Siege of Homs

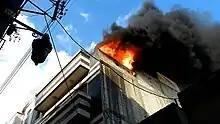
A burning house in Homs after Syrian Army bombardment.

On 22 February 2012, American journalist Marie Colvin and French photographer Rémi Ochlik were killed when a rocket hit their safe house. Another photographer, Paul Conroy, and French journalist Edith Bouvier of "Le Figaro" were also injured during the attack. The day before her death, Colvin had spoken to CNN and others of the "absolutely sickening" indiscriminate attacks on civilians by government forces. It was speculated that the journalists were targeted. The editor of "The Sunday Times" also said he believed Colvin had been targeted. French president Nicolas Sarkozy described the killing as "assassination".